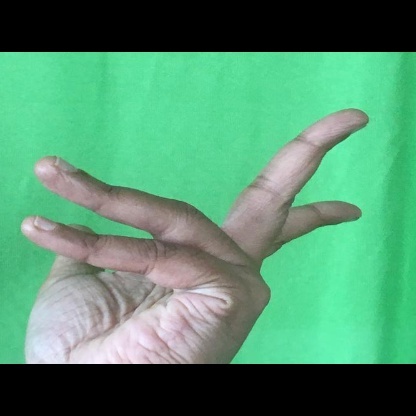
Mudra: Alapadmam